Neoproterozoic

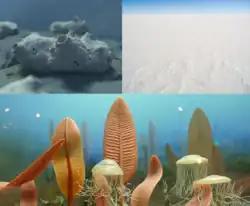
Clockwise, from top left: "Otavia", a multicellular organism from Tonian period, Snowball Earth glaciations from Cryogenian period, Ediacaran biota from Ediacaran period

The Neoproterozoic Era is the last of the three geologic eras of the Proterozoic eon, spanning from 1 billion to 538.8 million years ago, and is the last era of the Precambrian "supereon". It is preceded by the Mesoproterozoic era and succeeded by the Paleozoic era of the Phanerozoic eon, and is further subdivided into three periods, the Tonian, Cryogenian and Ediacaran.